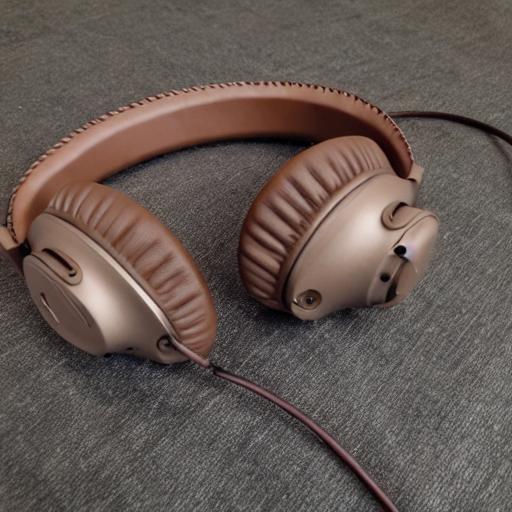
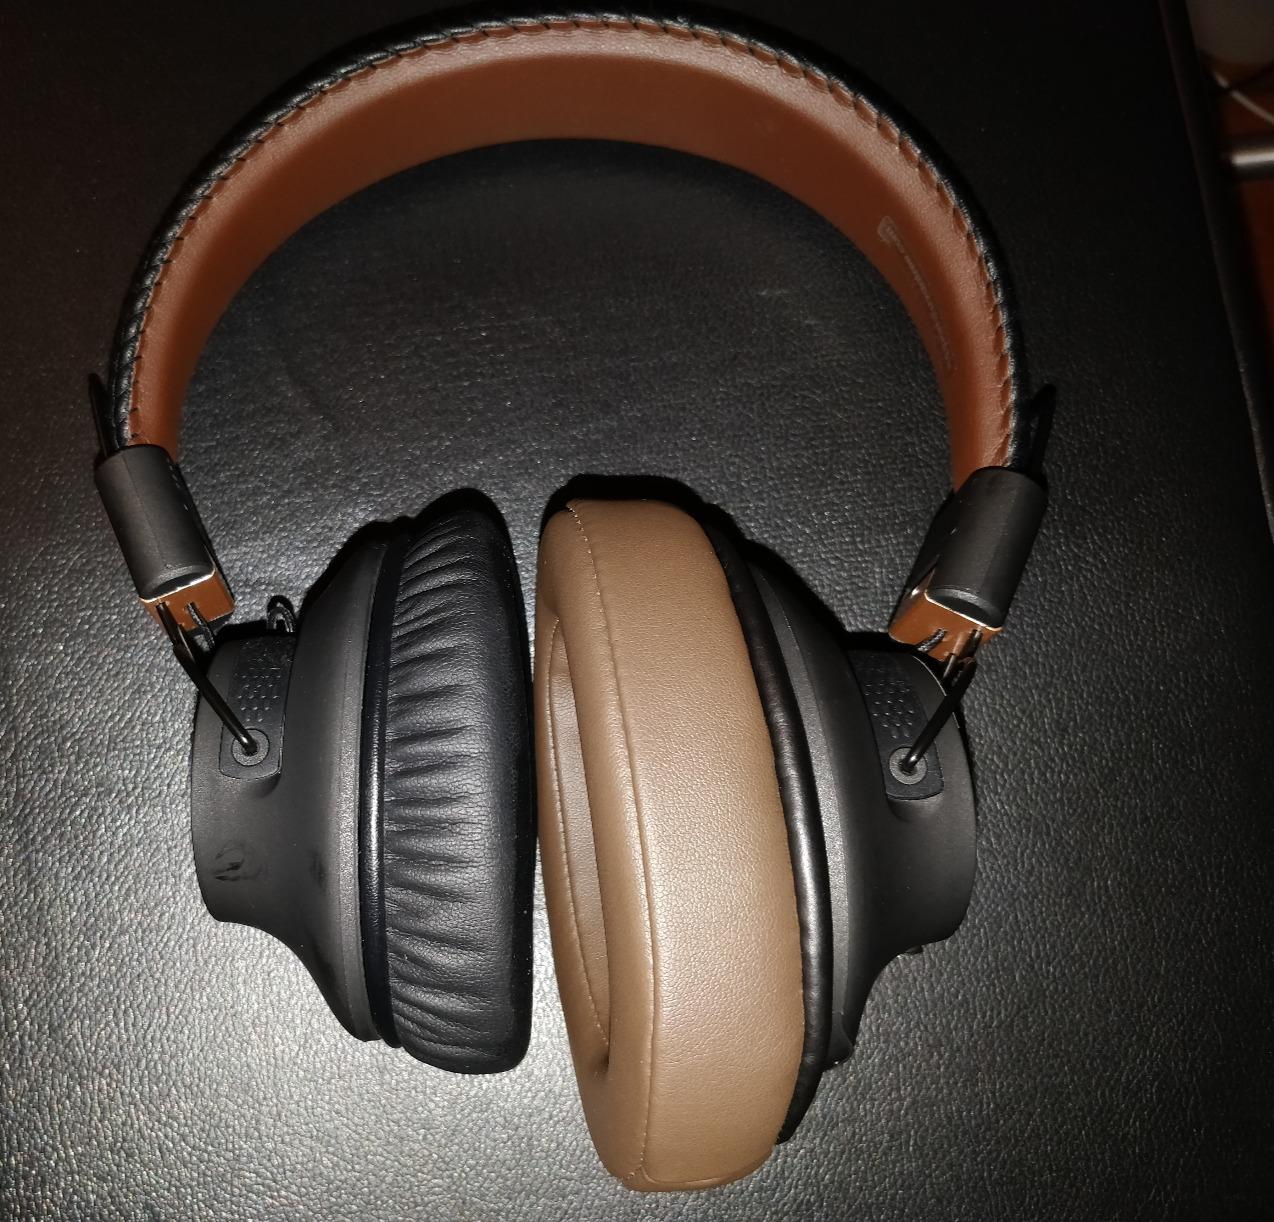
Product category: headphones
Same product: no